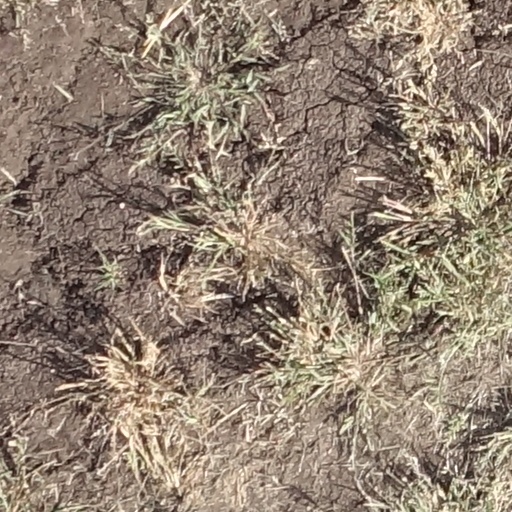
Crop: sorghum